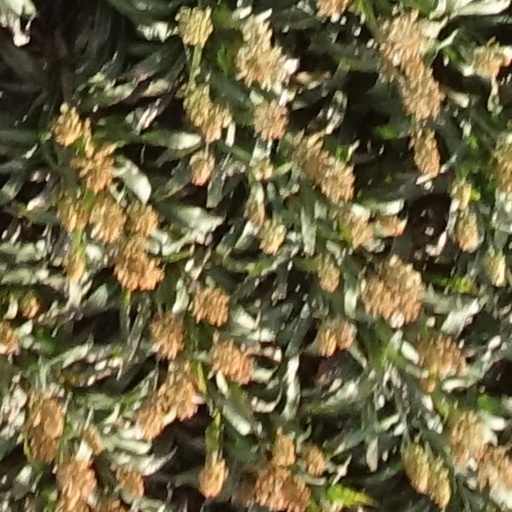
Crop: sorghum